Emirate of Crete

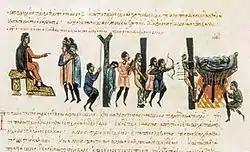
Ooryphas punishes the Cretan Saracens, as depicted in the "Madrid Skylitzes"

In the early 870s, the Cretan raids reached a new intensity: their fleets, often commanded by Byzantine renegades, ranged the Aegean and further afield, reaching the Dalmatian coasts. On one occasion a Cretan fleet under the renegade Photios even penetrated into the Marmara Sea and unsuccessfully attacked Proconnesos, the first time since the Second Arab Siege of Constantinople in 717–718 that a Muslim fleet had come so close to the Byzantine capital. On its return, however, it suffered a heavy defeat at the hands of the new Byzantine admiral, Niketas Ooryphas, at the Battle of Kardia. Shortly after, Ooryphas once again defeated the Cretans at the Gulf of Corinth and took many prisoners, whom he tortured extensively in revenge for their raids. At about the same time, the Muslim fleet of Tarsus led by Yazaman al-Khadim was destroyed in a raid against Euripos. These Byzantine victories apparently led to a temporary truce, and it appears that the Cretan emir Saïpes (Shu'ayb ibn Umar) was obliged to pay tribute to Byzantium for about a decade.